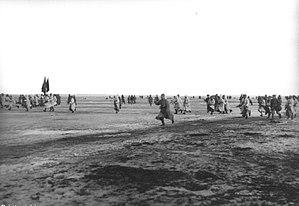
Stepan Maximovitch Petritchenko, né en 1892 à Nikitenka en Ukraine et mort le 2 juin 1947 à la prison de Vladimir en URSS, est un révolutionnaire libertaire ukrainien, anarcho-syndicaliste.
La guerre civile russe est l'ensemble des événements qui déchirent l'ancien Empire russe durant plus de cinq années, de la fin 1917 à 1923, le gros des combats étant terminé en 1921. Elle se situe dans le prolongement de la révolution russe d'octobre 1917 ; l'essentiel des campagnes militaires se poursuit jusqu'à la proclamation de la NEP.
Jānis Bērziņš ou Ian Karlovitch Berzine, de son vrai nom Pēteris Ķuzis, est un agitateur, un homme de main et un membre des services soviétiques d'origine lettonne.
Sauf indication contraire, toutes les dates répertoriées dans cet article correspondent au calendrier grégorien.